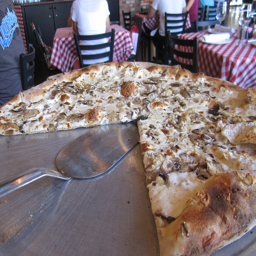
A pizza with 1/4 of it's slices missing.
The pizza on the table is almost all gone.
a close up of a pizza on a pan
A large pizza that has several pieces missing.
A pizza pie has three quarters of itself left.